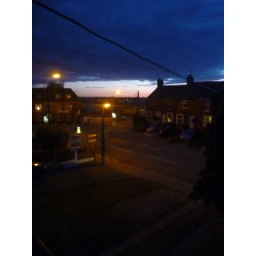
The big black rain cloud was hanging over us.